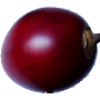
Label: Tamarillo 1